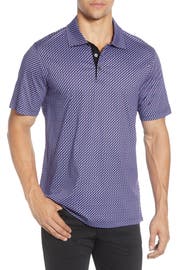
extra soft mercerized cotton brings a subtle sheen to the eye catching design on a classic polo finished with contrast trim at the placket